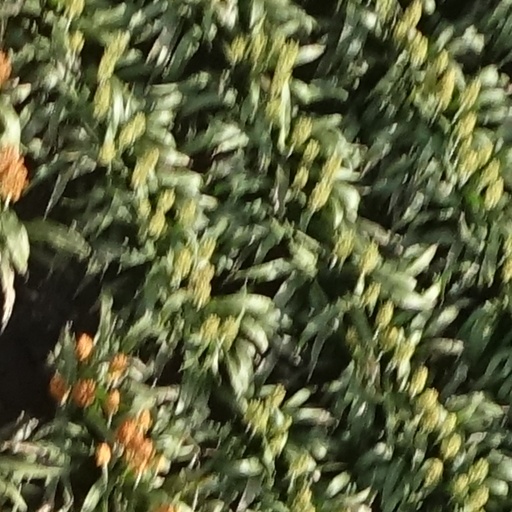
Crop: sorghum